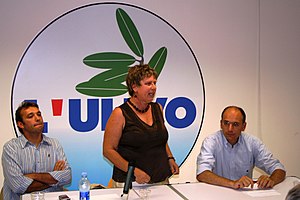
Oliventræ-koalitionen
Enrico Letta og Matteo Richetti under møde i Modena med præsentation af koalitionen
Oliventræ-koalitionen betegner flere succesfulde centrum-venstre-koalitioner og valgalliancer i Italien fra 1995 til 2007. Den historiske leder og chefideolog bag disse var Romano Prodi.